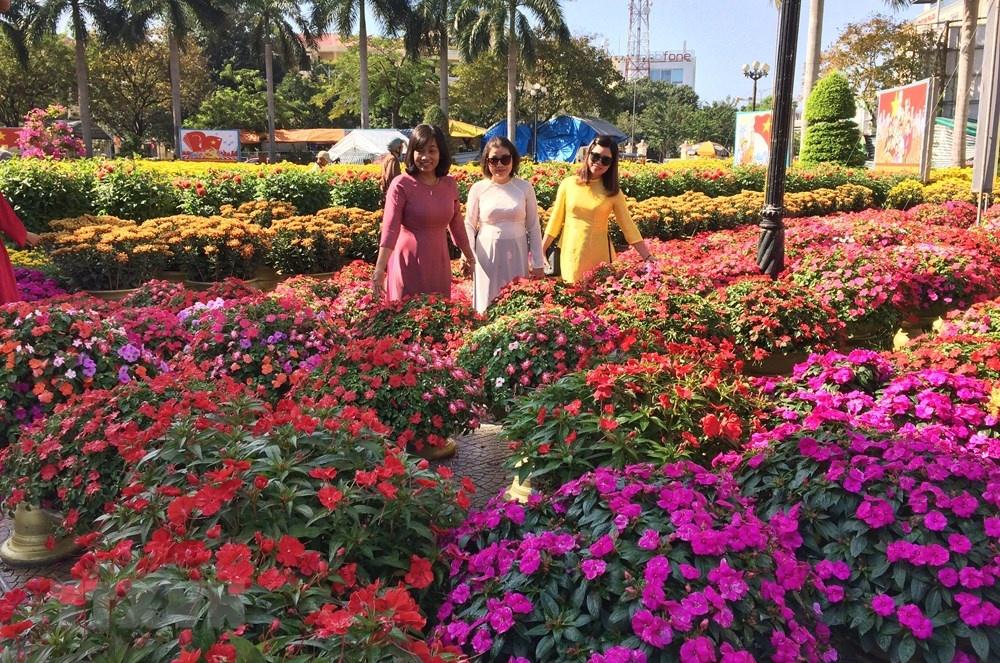
có nhiều loài hoa xuất hiện ở xung quanh của ba người phụ nữ